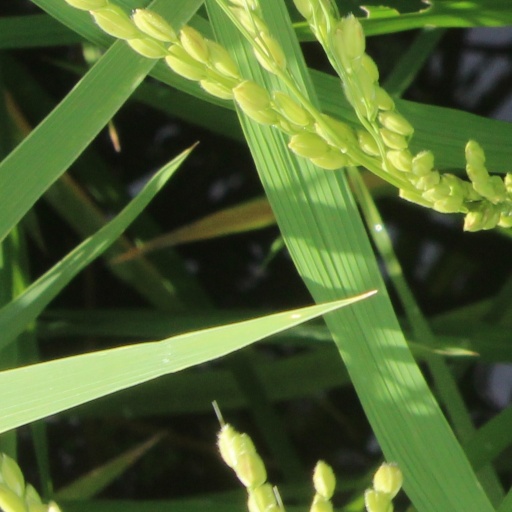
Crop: rice